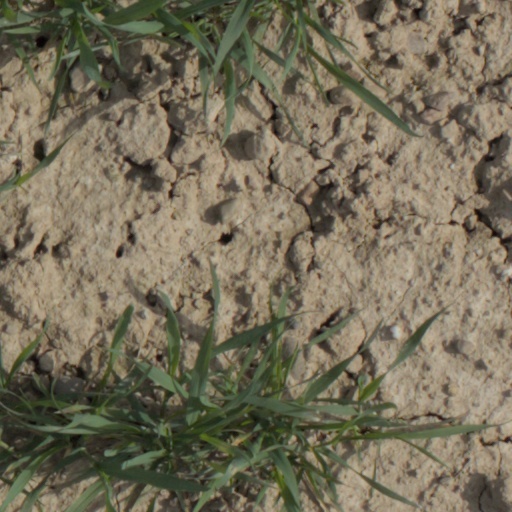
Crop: wheat